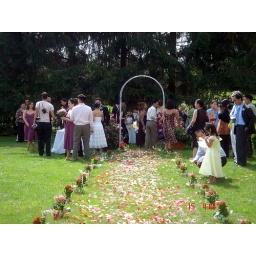
The potted plants and vases filled with water and floating flowers lined the aisle in a natural and simple way.